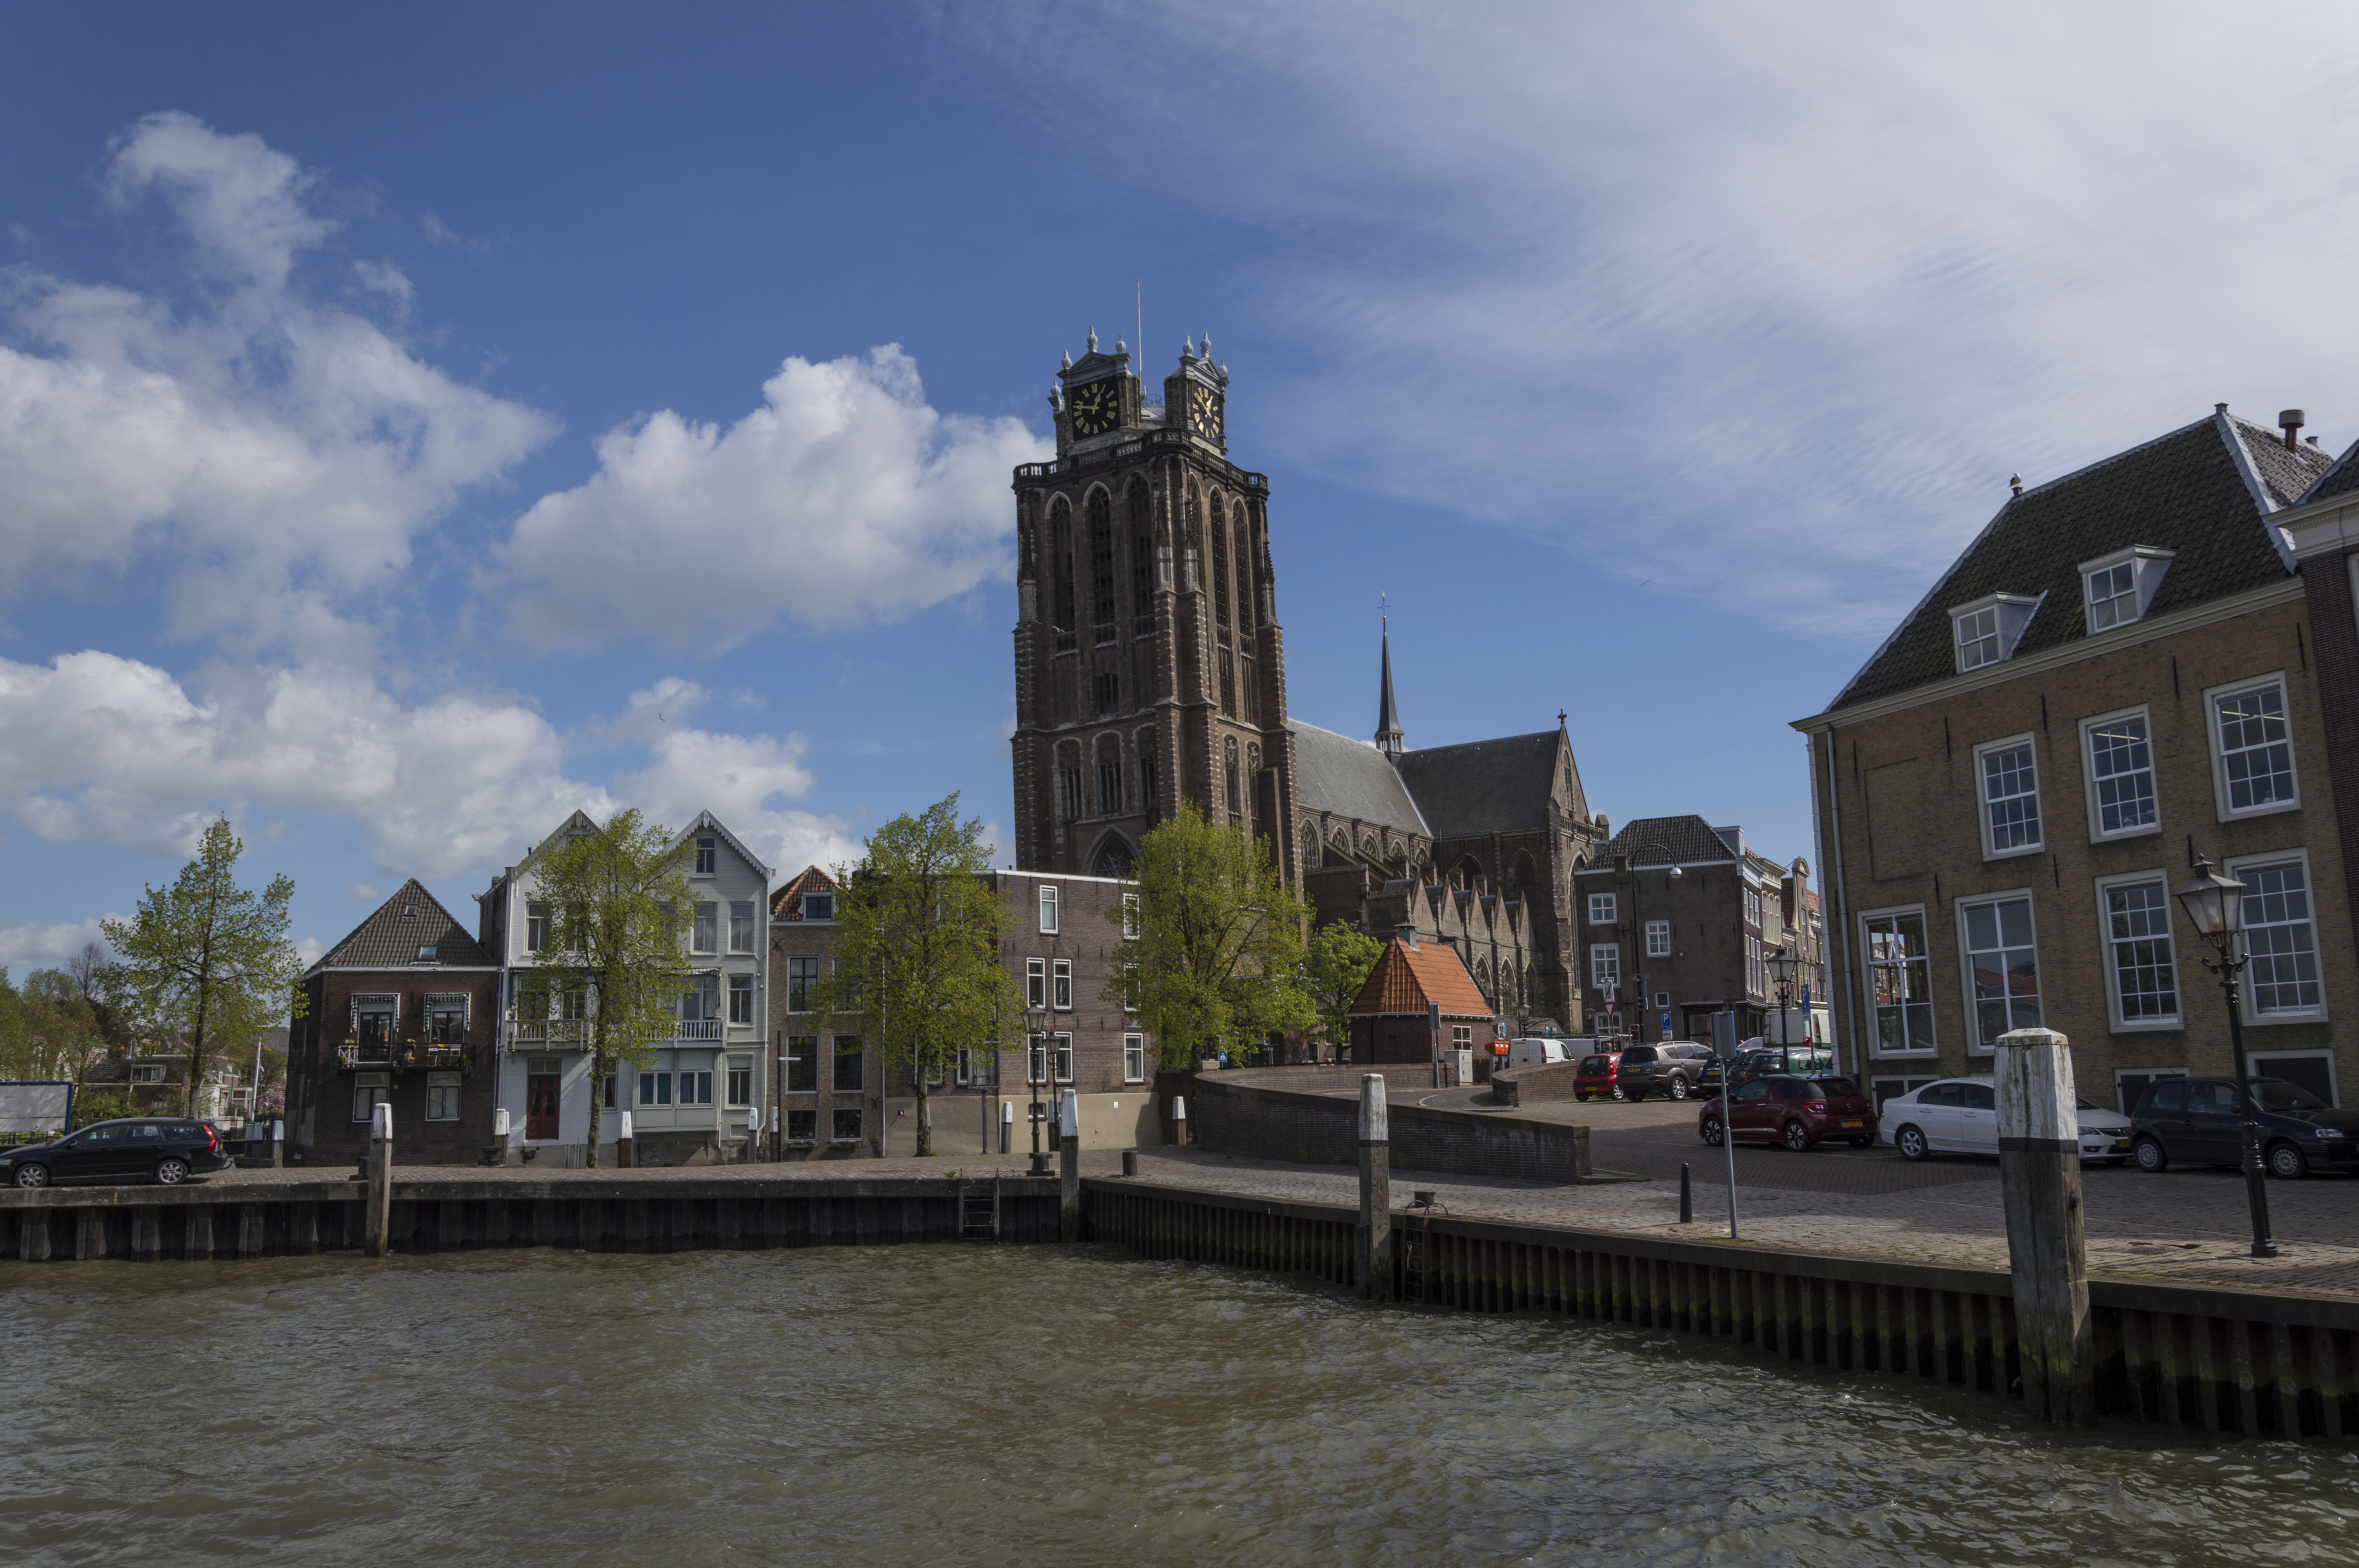
outdoor, architecture, skyline, photography, town, van, building, city, urban, river, canal, photo, cityscape, downtown, vehicle, landmark, nikon, historic, waterway, body of water, holland, nederland, netherlands, dutch, outdoorphotography, picture, photograph, fotos, foto, fotografie, urbanphotography, geheugen, paulvandevelde, pdvandevelde, padagudaloma, landschapsfotografie, dordrecht, stadsfotografie, grotekerk, onzelievevrouwekerk, nederlandinfotos, historisch, stadswandeling, architectuur, pvdvfotografie, pdvandeveldedordrecht, diep, rondjedordt, dedordtevaer, dutchphotography, nederlandsefotografie, dutchphotogaraphy, totallydutch, fotografienederland, hollandsefotografie, fotografieholland, dordtmonumenteel, fotosdordrecht, fotosvandordrecht, erfgoedcentrumdiep, openmonumentendag, fotovandeweek, dordrechtmonumenteel, landform, tours, geographical feature